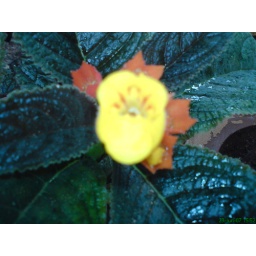
flower in my home garden